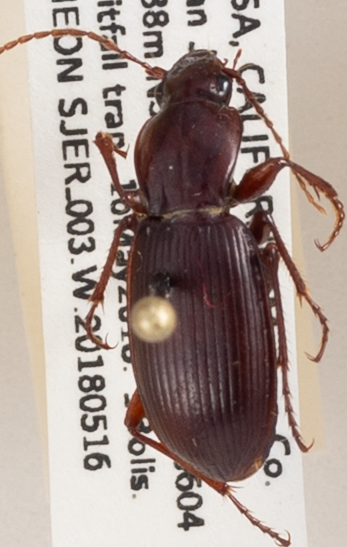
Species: Pterostichus panticulatus
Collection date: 2018-05-16
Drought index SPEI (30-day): -0.364
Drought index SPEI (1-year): -0.82
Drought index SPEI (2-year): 0.39